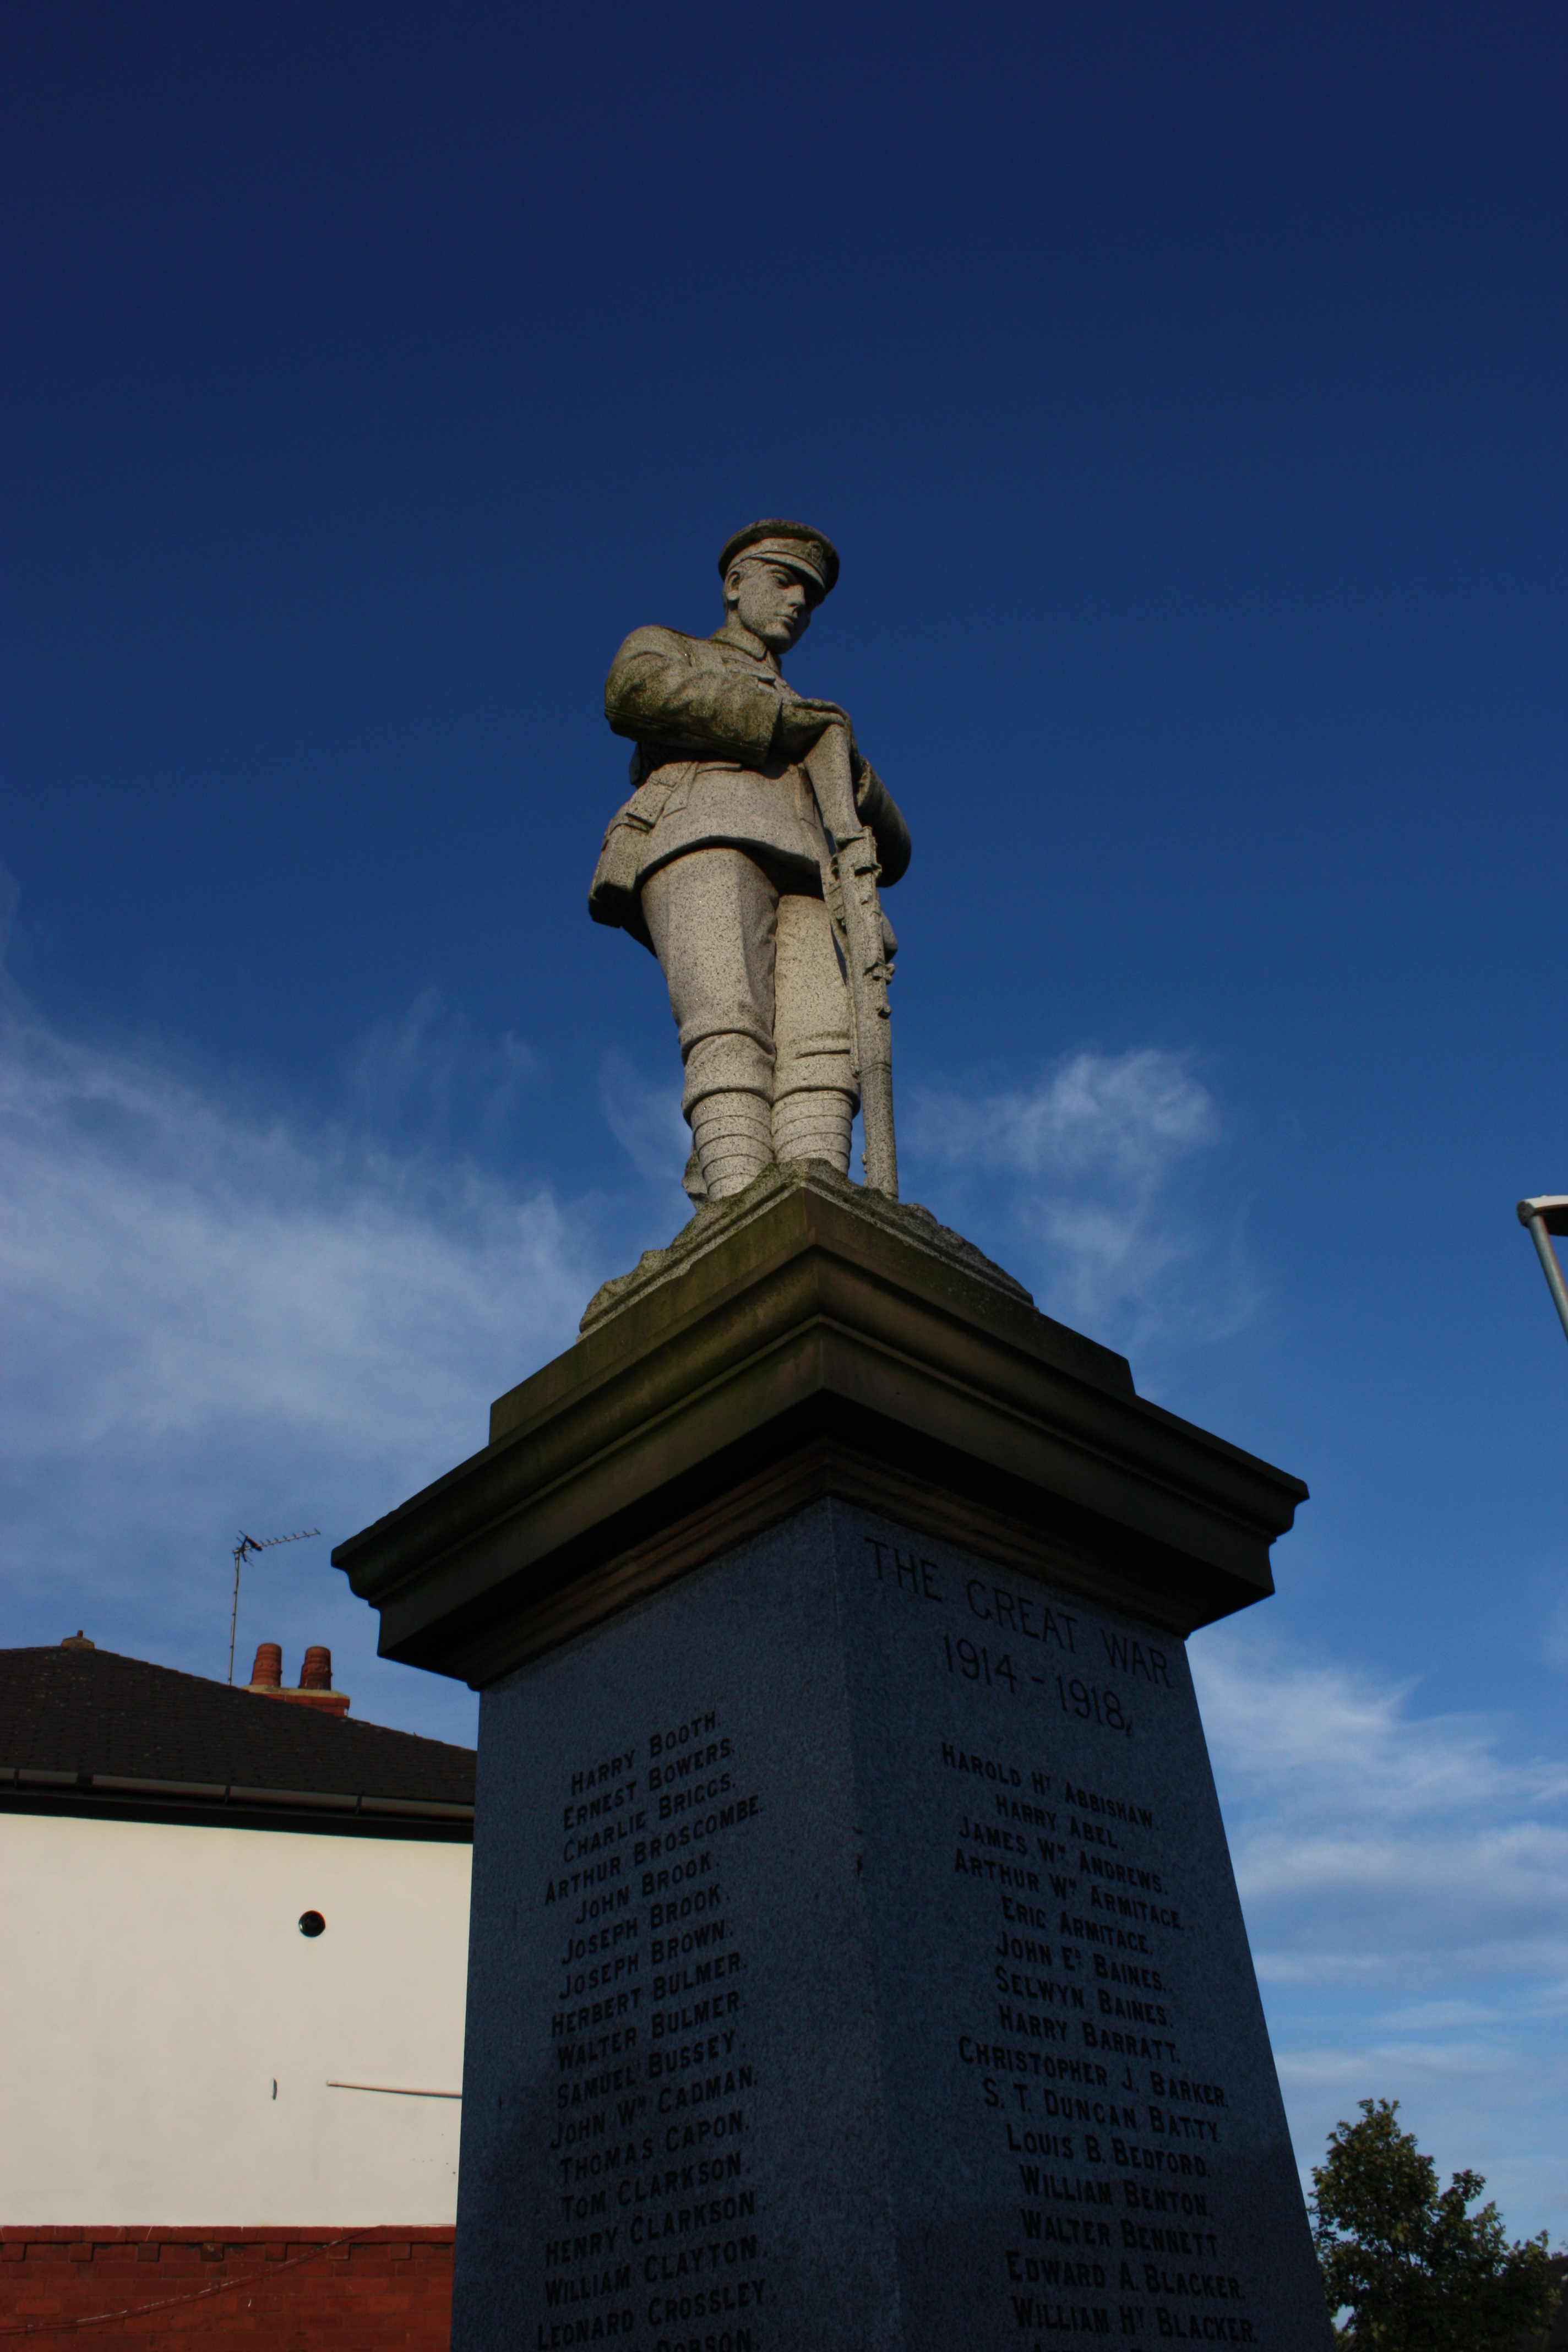
sky, monument, military, statue, soldier, army, tower, landmark, blue, historic, patriotism, sculpture, national, memorial, war, steeple, remembrance, patriotic